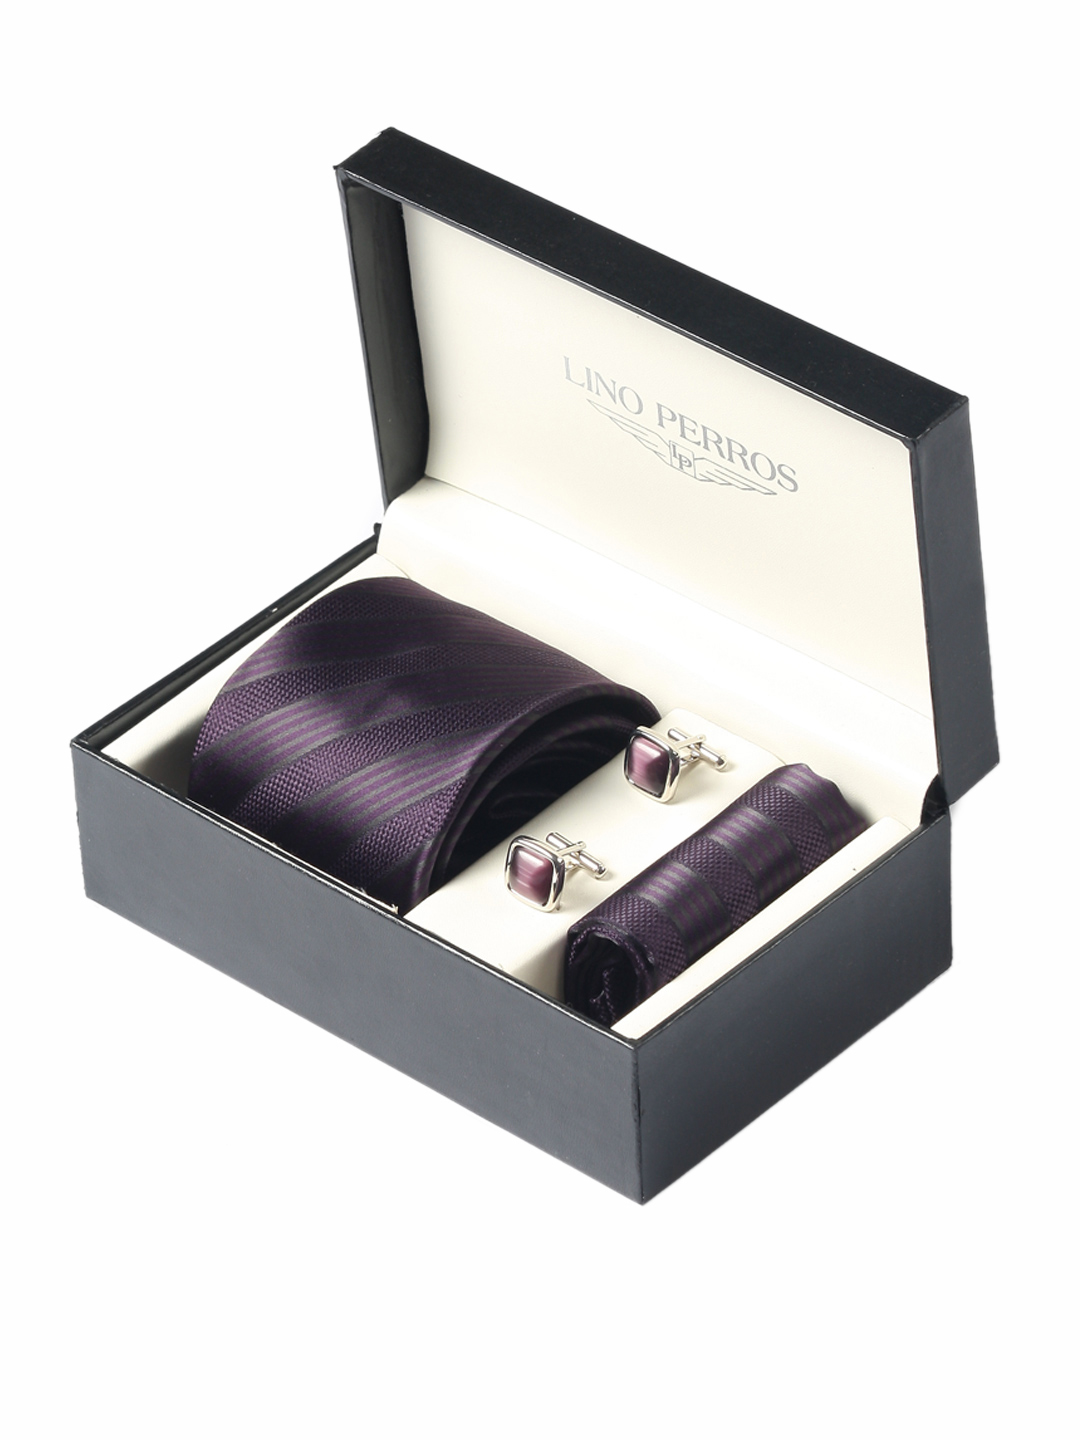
Lino Perros Men Formal Purple Accessory Gift Set
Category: Accessories / Accessories / Accessory Gift Set
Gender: Men
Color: Purple
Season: Winter 2015
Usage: Formal